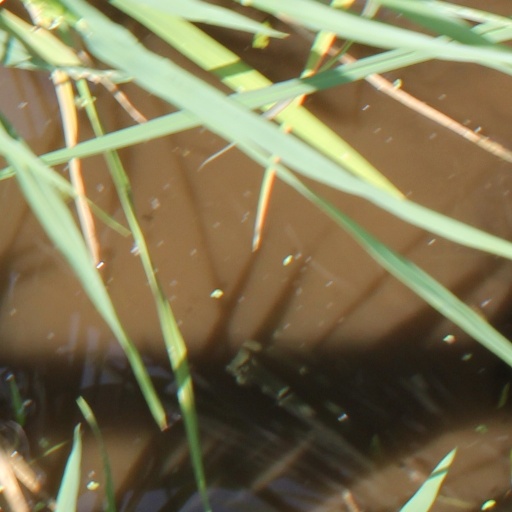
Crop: rice